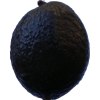
Label: black_avocado